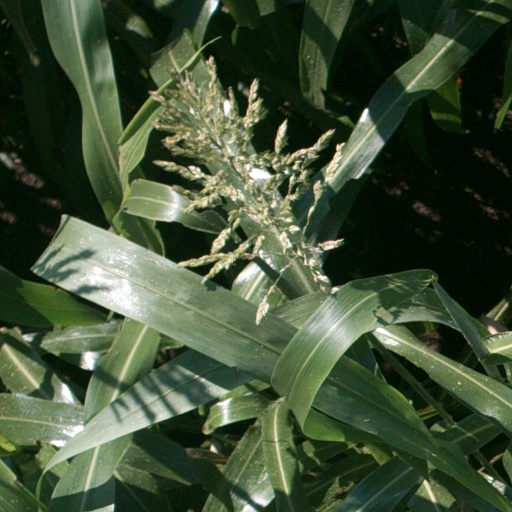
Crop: sorghum